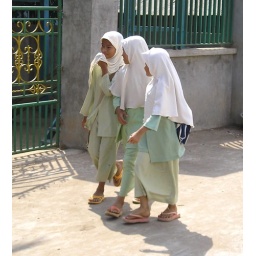
Moslem girls in school uniforms, home for lunch